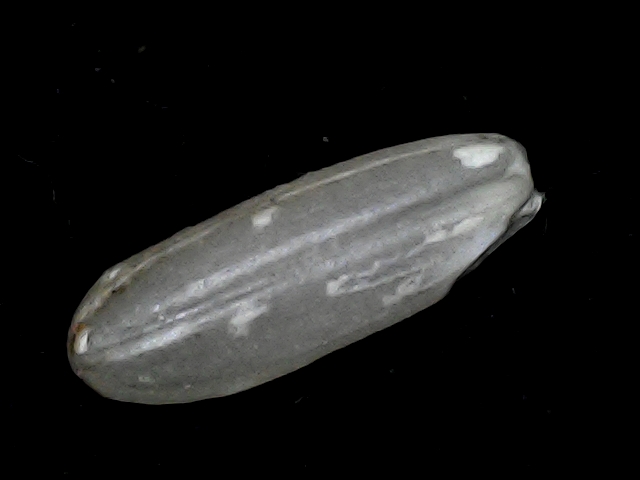
Rice variety: BD51